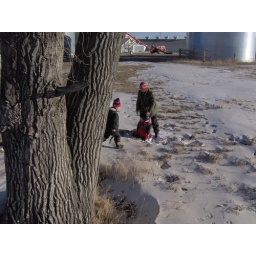
trees in field by farm house. pig barns in background.